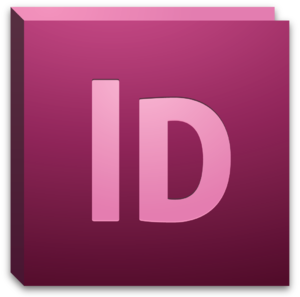
Adobe InDesign est un logiciel de PAO produit par Adobe Systems. Initialement conçu pour créer des œuvres telles que des affiches, dépliants, brochures, magazines, journaux ou livres, il peut également publier du contenu adapté aux tablettes, utilisé avec Adobe DPS. Les principaux utilisateurs sont les graphistes et artistes de production pour la création et la pose des publications périodiques, des affiches et des supports d'impression. Il prend également en charge l'exportation des formats EPUB et SWF servant à créer des e-livres ou des publications numériques, y compris des magazines numériques, et du contenu adaptés à la consommation sur tablette tactile. En outre, InDesign prend en charge XML, les feuilles de style et autres balises de codage, ce qui convient pour l'exportation de texte pour une utilisation dans d'autres formats numériques et en ligne. Le traitement de texte Adobe InCopy utilise le même moteur de mise en forme qu'InDesign.